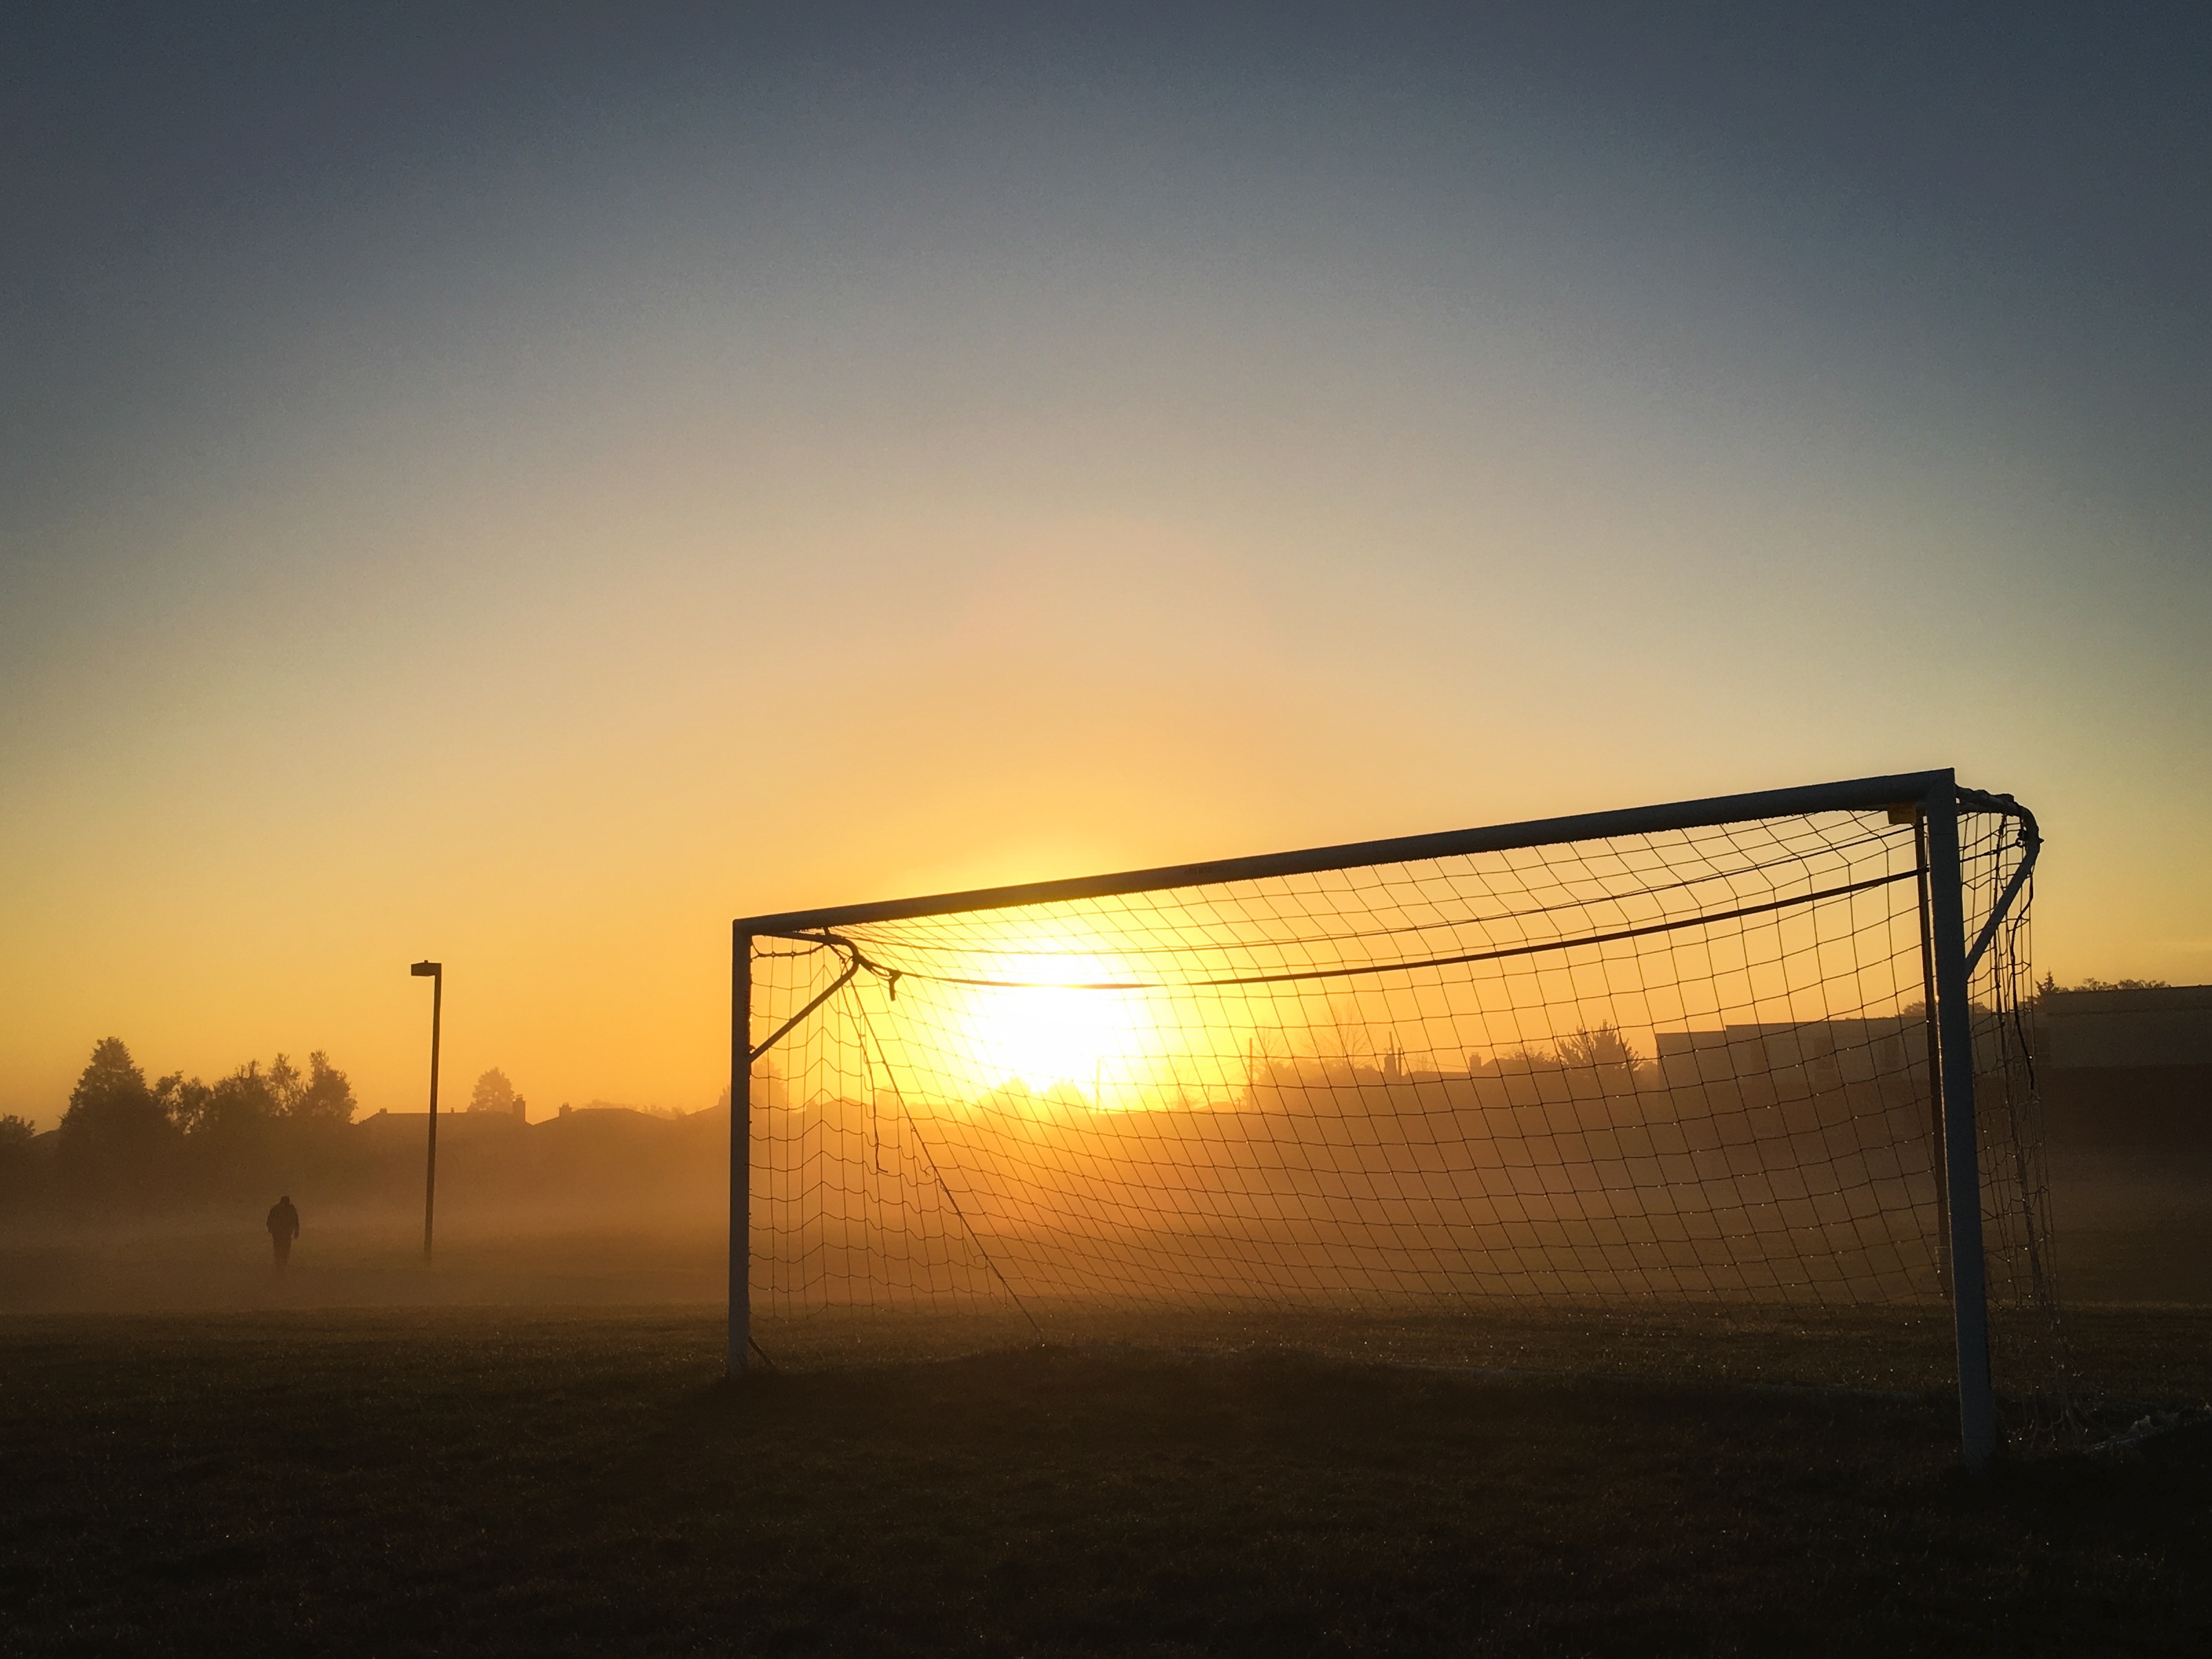
sea, grass, horizon, light, cloud, sky, sun, sunrise, sunset, sport, field, night, game, sunlight, morning, wave, dawn, dusk, evening, line, reflection, foot, soccer, street light, football, lighting, goal, outdoors, net, ball, shape, soccer goal, atmospheric phenomenon